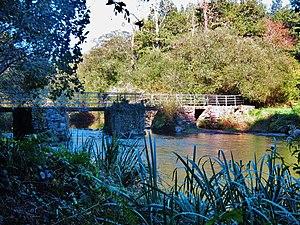
Le vieux pont sur l'Isole à hauteur des ruines du moulin de Pontegan (entre Mellac et Tréméven)
Mellac [mɛlak] est une commune du département du Finistère, dans la région Bretagne, en France.
L'Isole est une rivière de 48 km de long qui traverse le Morbihan et le Finistère en Bretagne avant de se jeter dans la Laïta.